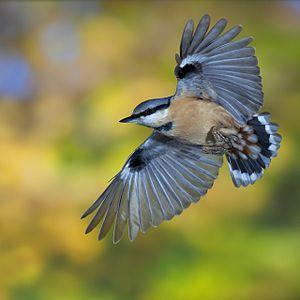
La Sittelle torchepot est une espèce d'oiseaux de la famille des Sittidae. C'est une sittelle de taille moyenne, mesurant 14 cm de longueur. Comme les autres sittelles, c'est un oiseau trapu à la queue courte et au long bec. Les parties supérieures sont bleu-gris, les parties inférieures de couleurs très variables selon la géographie, et peuvent être blanc pur ou roux jaunâtre, avec ou sans zone pâle sur la joue. L'oiseau a également un trait oculaire noir, et présente un certain dimorphisme sexuel, le mâle ayant des couleurs plus prononcées que la femelle. C'est un oiseau bruyant, au répertoire varié, émettant divers types de chants, en vuih, vuih, vuih, vuih… et, en cas d'excitation ou d'alerte, de longues séries de cris sonores en tuit répétés rapidement. Comme les autres membres de son genre, c'est un oiseau très agile qui escalade les arbres avec facilité, descendant parfois le long des troncs d'arbres tête la première.
Les sittelles forment le genre d'oiseaux Sitta, unique représentant de la famille des Sittidae qui compte 28 espèces selon la classification du Congrès ornithologique international. Ces passereaux sont caractérisés par une grosse tête, une queue courte, des pattes et un bec forts. Les sittelles signalent leur territoire à l'aide de cris sonores et de chants simples. La plupart des espèces du genre ont un trait oculaire noir et des parties supérieures grises ou bleutées contrastant avec des parties inférieures claires, mais certaines espèces d'Asie du Sud-Est, comme la Sittelle bleue ou la Sittelle superbe, ont des plumages plus complexes et colorés.